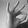
ASL letter: F